Environment of the Netherlands

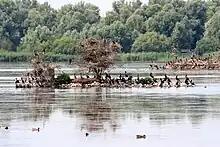
An island in the Lepelaarplassen

The Netherlands had a 2018 Forest Landscape Integrity Index mean score of 0.6/10, ranking it 169th globally out of 172 countries.